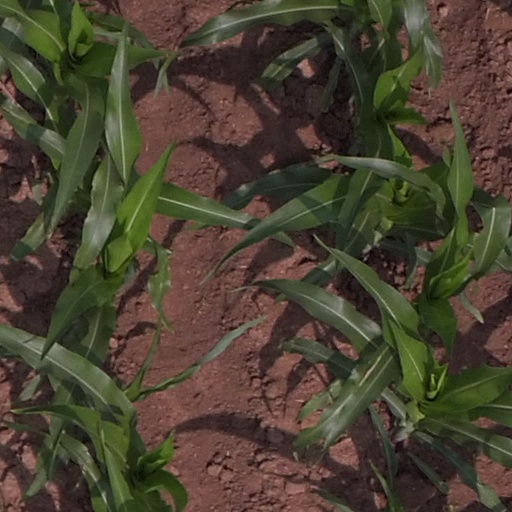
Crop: maize; corn